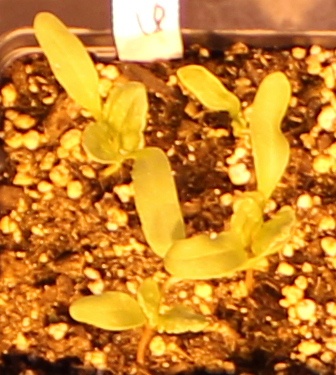
Label: Sugar beet